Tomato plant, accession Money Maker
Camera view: tilt-top (135 deg); turntable rotation: 270 degrees
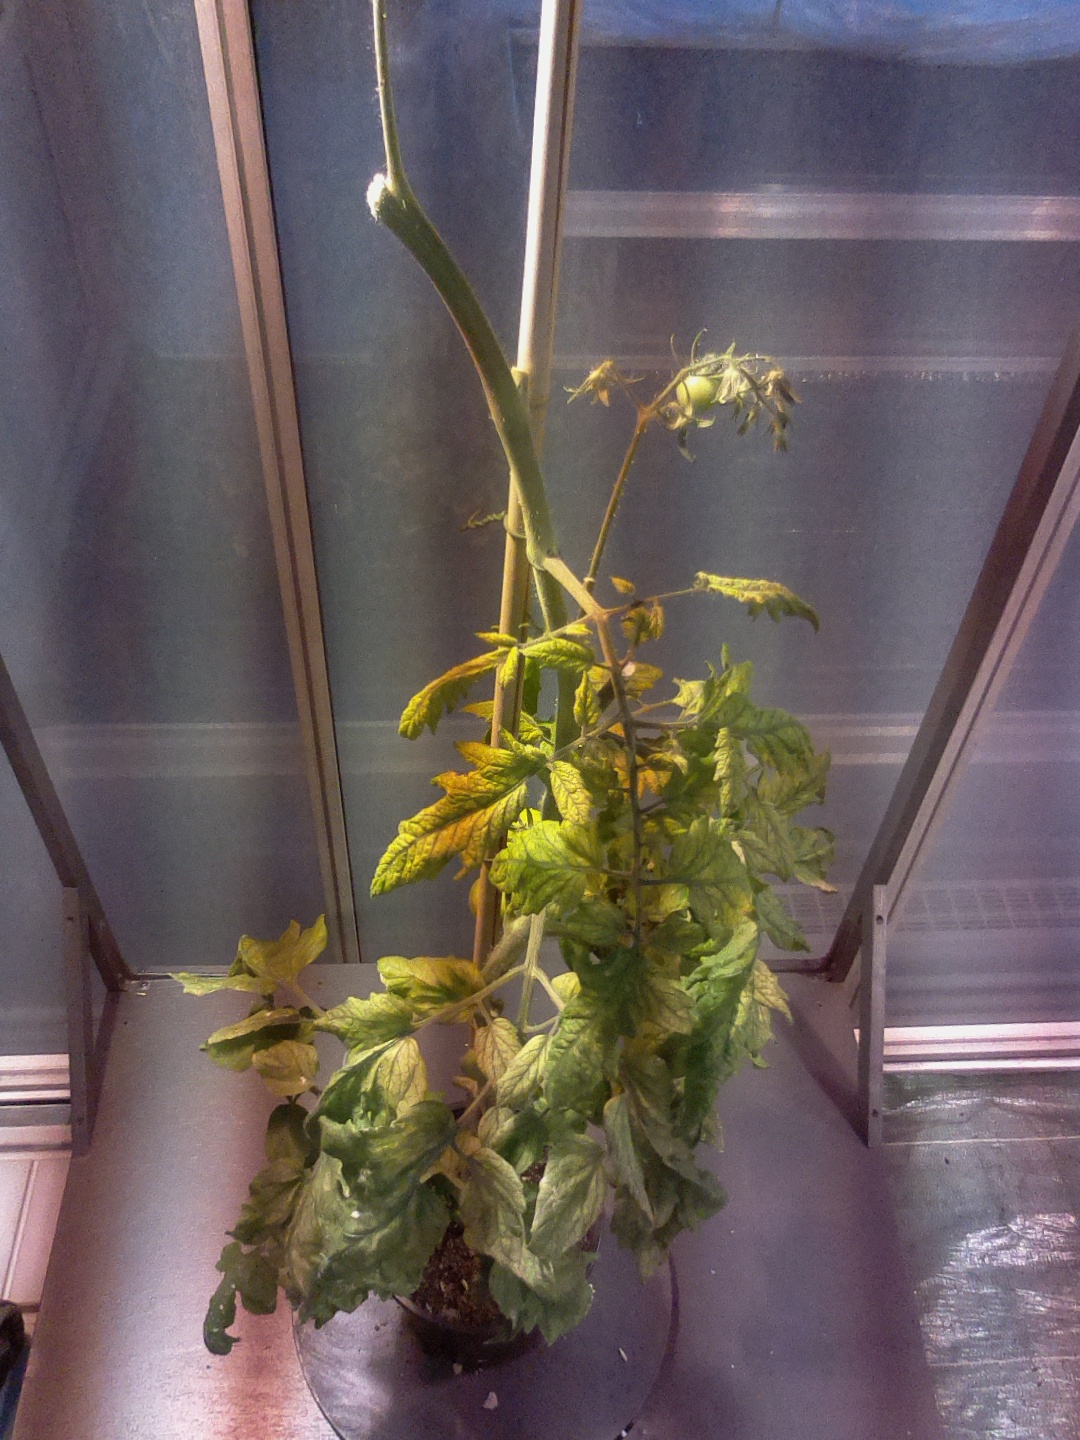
BBCH growth stage 75: 50%-60% of final fruit size